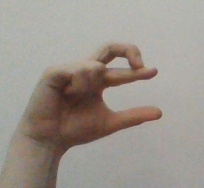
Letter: thal